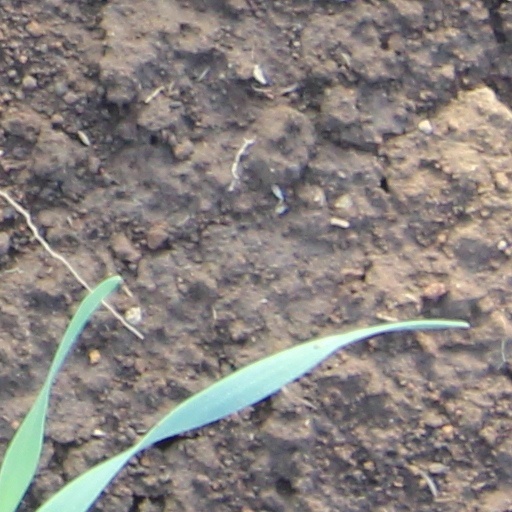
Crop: wheat